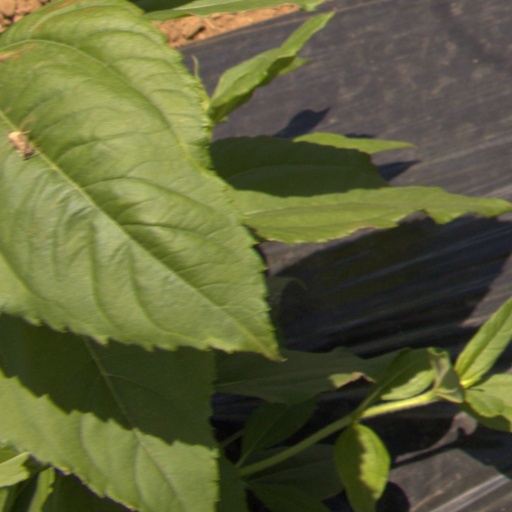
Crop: Jerusalem artichoke